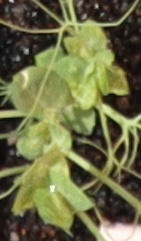
Label: Field Pea